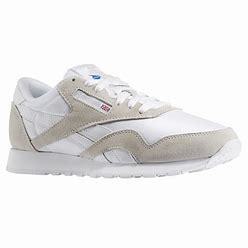
Brand: Reebok
Model: Classic Nylon